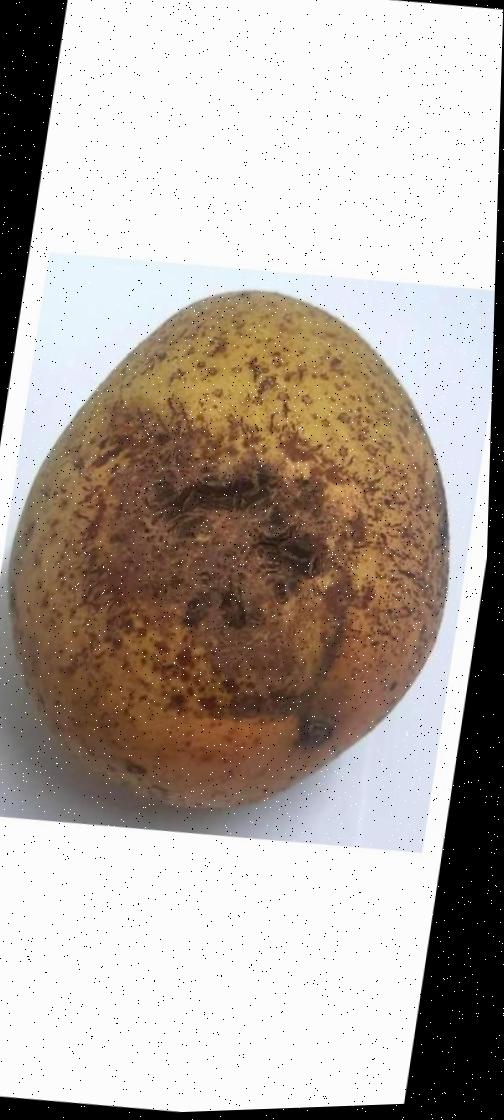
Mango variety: Ashshina Classic